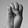
ASL letter: E